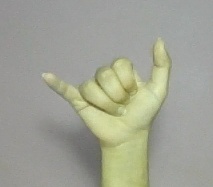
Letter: ya